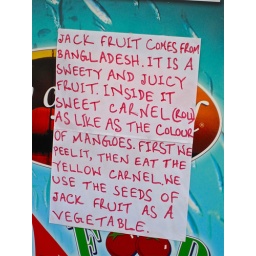
Jack fruit explained for potential customers at a market in London.